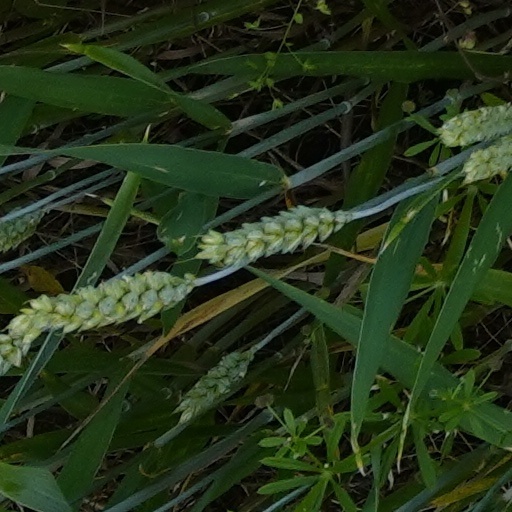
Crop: wheat